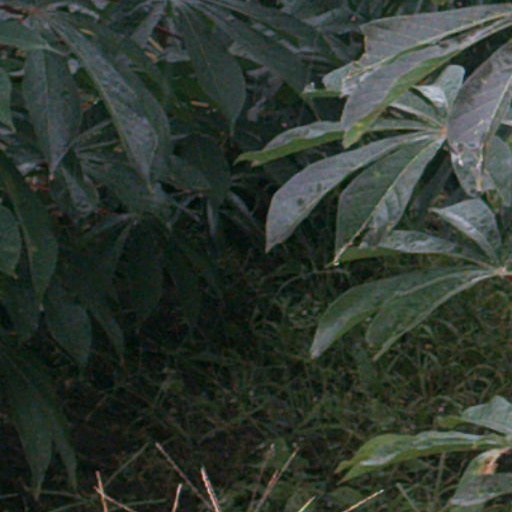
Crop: cassava